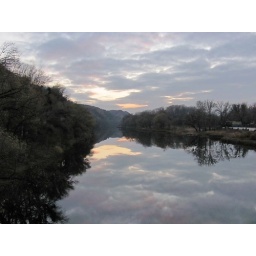
Clouds in the sky and in the water